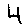
Label: 4